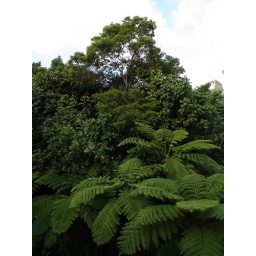
El Yunque is populated with tabonuco trees that drape the lower forest while giant tree ferns blow in the wind.